Ryukyuan languages

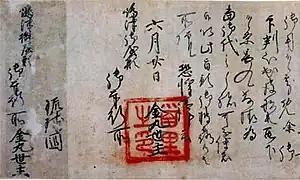
A letter from King Shō En to Shimazu "oyakata" (1471); an example of written Ryukyuan

Older Ryukyuan texts are often found on stone inscriptions. "Tamaudun-no-Hinomon" ( "Inscription of Tamaudun tomb") (1501), for example. Within the Ryukyu Kingdom, official texts were written in kanji and hiragana, derived from Japan. However, this was a sharp contrast from Japan at the time, where classical Chinese writing was mostly used for official texts, only using hiragana for informal ones. Classical Chinese writing was sometimes used in Ryukyu as well, read in "kundoku" (Ryukyuan) or in Chinese. In Ryukyu, katakana was hardly used.